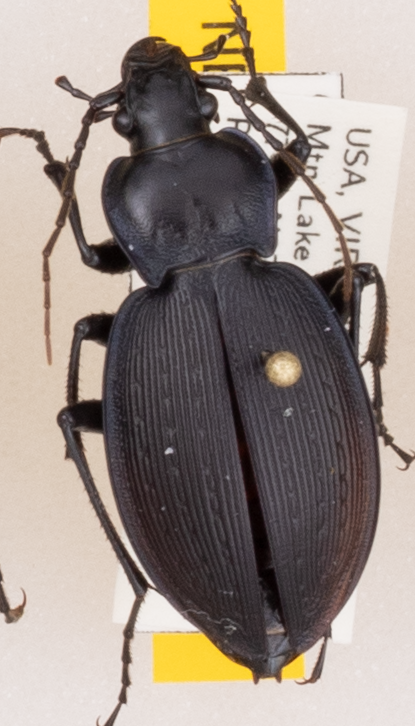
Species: Carabus goryi
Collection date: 2019-08-13
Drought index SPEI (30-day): -0.03
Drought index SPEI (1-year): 1.69
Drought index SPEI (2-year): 1.69